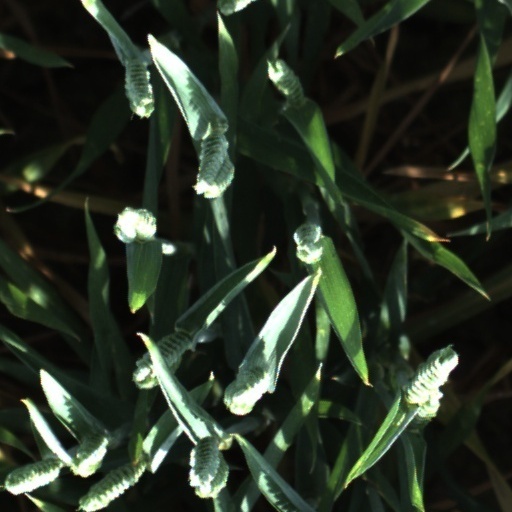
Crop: wheat